Community of Madrid

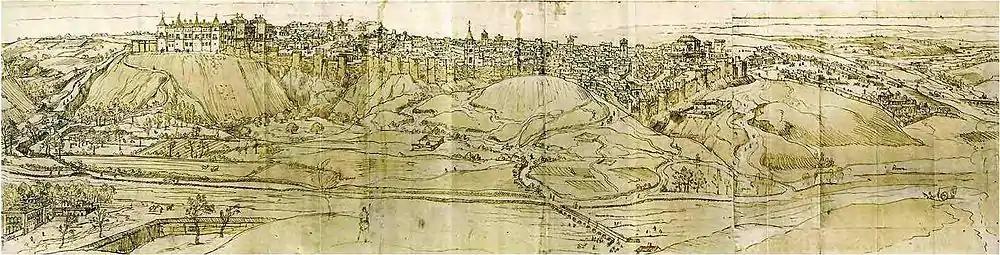
Panoramic view of Madrid, a 16th-century work by Anton van den Wyngaerde

In the 13th century, Madrid was the only town of the current-day region that preserved its own juridical personality, at first with the Old "Fuero" (Charter) and later with the Royal "Fuero", granted by Alfonso X of Castile in 1262 and ratified by Alfonso XI in 1339. On the other hand, the town of Buitrago del Lozoya, Alcalá de Henares and Talamanca de Jarama, which were rapidly repopulated until that century, were under the dominion of the feudal or ecclesiastical lords. Specifically, Alcalá de Henares was under the hands of the archbishopric of Toledo and remained so until the 19th century.